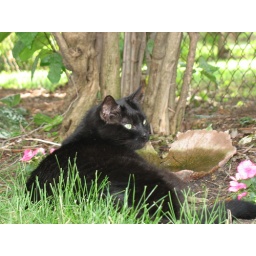
Alexis by the concrete leaf bird bath